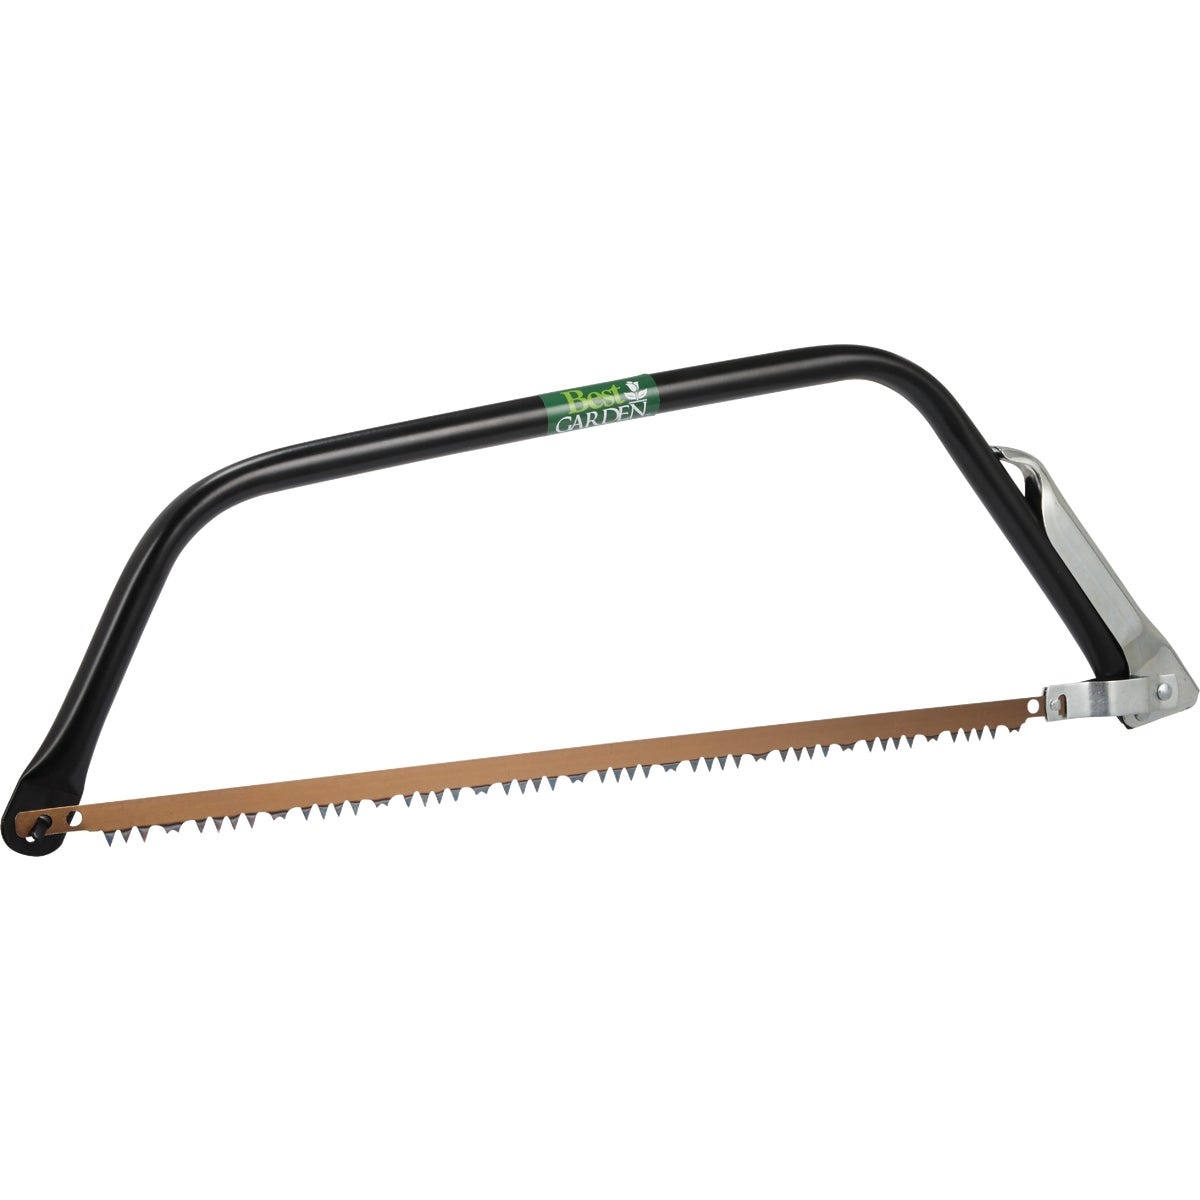
Best Garden 21 In. Bow Saw
Ideal for pruning and landscape work around the home or garden. Tubular heavy-duty steel frame with quick action tension lever for easy blade change. Filed and induction hardened 3/4 In. rake tooth blade for longer life. %search_data%BW42-480
Brand: Best Garden
Category: Home & Garden > Lawn & Garden > Gardening > Gardening Tools > Pruning Saws